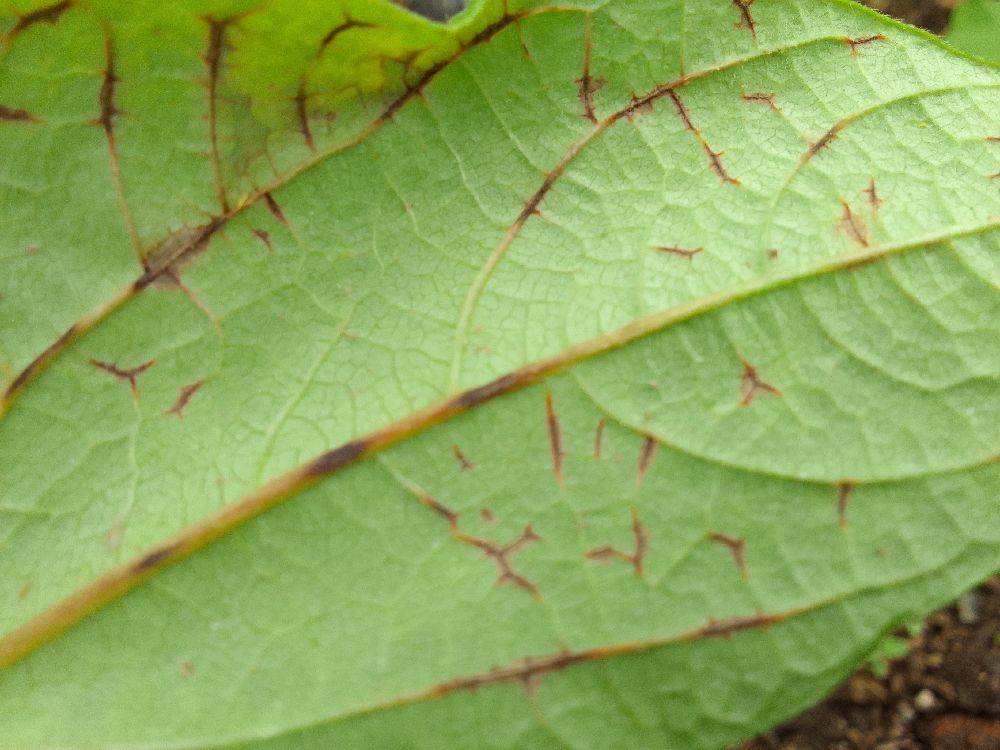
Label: anthracnose